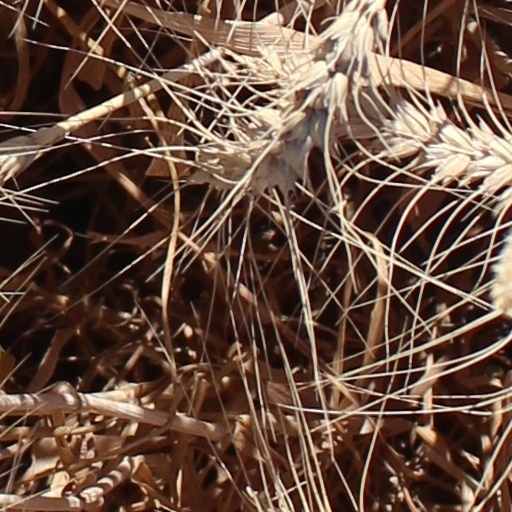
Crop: wheat